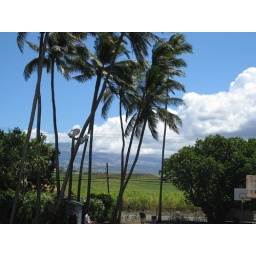
Our bikes are parked by the road. The ocean is at our back.